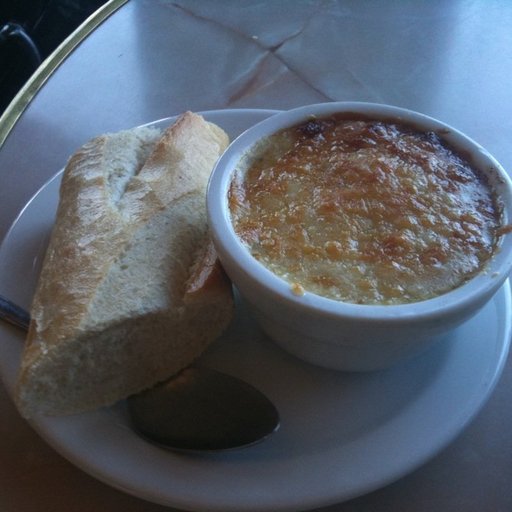
Label: french_onion_soup